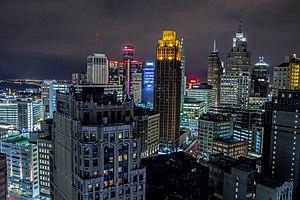
Détroit est la principale ville de l'État du Michigan aux États-Unis, largement plus connue que sa capitale Lansing, et siège du comté de Wayne. Située dans le Midwest américain, au sein de la Frost Belt et de la Rust Belt, et au cœur de la région des Grands Lacs, la ville est fondée en 1701 par un Français : Antoine de Lamothe-Cadillac. Son nom provient d'ailleurs du mot français « détroit », en référence au passage aquatique naturel entre les lacs Sainte-Claire et Érié : la rivière Détroit, sur la rive Nord de laquelle la ville est située, dont le cours marque une partie de la frontière entre le Canada et les États-Unis. Étape importante du système de navigation qui, par la voie maritime du Saint-Laurent, permet d'atteindre l'Atlantique depuis l'intérieur du continent, cette ville portuaire est donc aussi une ville frontière.